Paraskevi of Iconium

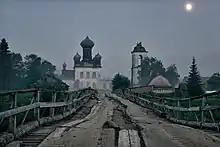
Church of Paraskeva Pyatnitsa in Leshino in Arkhangelsk Oblast, Russia.

Paraskeva-Pyatnitsa "developed a personality and functions of her own on Russian soil." Icons of the 13th-15th centuries from Novgorod depict Paraskeva as an ascetic figure wearing the red of martyrdom. She holds an Eastern cross, a scroll professing her faith, or a vessel that holds the perfume of martyrdom. She was depicted with St. Anastasia or St. Barbara or St. Juliana; sometimes she is depicted with male saints.